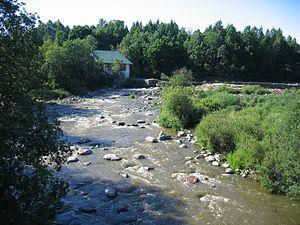
Vantaankoski sont des chutes d'eau du Vantaanjoki. Les rapides mesurent 240 mètres de long et 5 mètres de dénivelé.